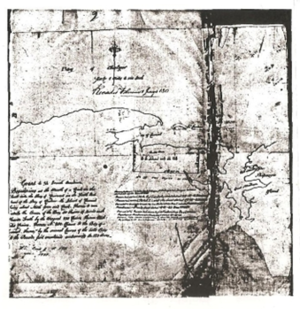
Grande concession de Caraquet en 1784.
L'histoire de la ville de Caraquet, dans la province canadienne du Nouveau-Brunswick, commence il y a environ six mille ans, lorsque des Paléoaméricains auraient commencé à utiliser les lieux comme campement. Après avoir été visitée à partir du XIIIᵉ siècle par divers pêcheurs et marchands européens, le Breton Gabriel Giraud dit Saint-Jean fonda la ville vers 1731.